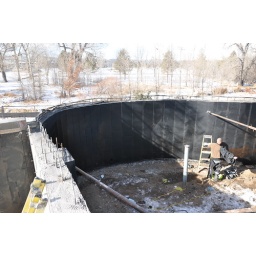
The retaining wall around the classroom deck has been poured. 1-13-11